Urban combat in the São Paulo Revolt of 1924

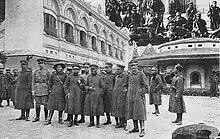
Loyalist officers after the occupation of the Hipódromo da Mooca

The loyalists renewed their general offensive at 14:00 on 25 July. On that day, state troops from Rio Grande do Sul approached Cotonifício Crespi, whose conquest was the great legalist victory. Machine guns from the top of that factory dominated the height of Mooca. The loyalists took the Hipódromo da Mooca, a heavily entrenched position, on 26 July and, the following day, the warehouse of the Central do Brasil Railway. Positioned on Bresser Street, they were already preparing to take the next stronghold, the North Station. The second revolutionary sector retreated, as did the third, which, after losing positions in Várzea do Carmo, concentrated on Apeninos, Tamandaré and Glicério streets, in Liberdade.